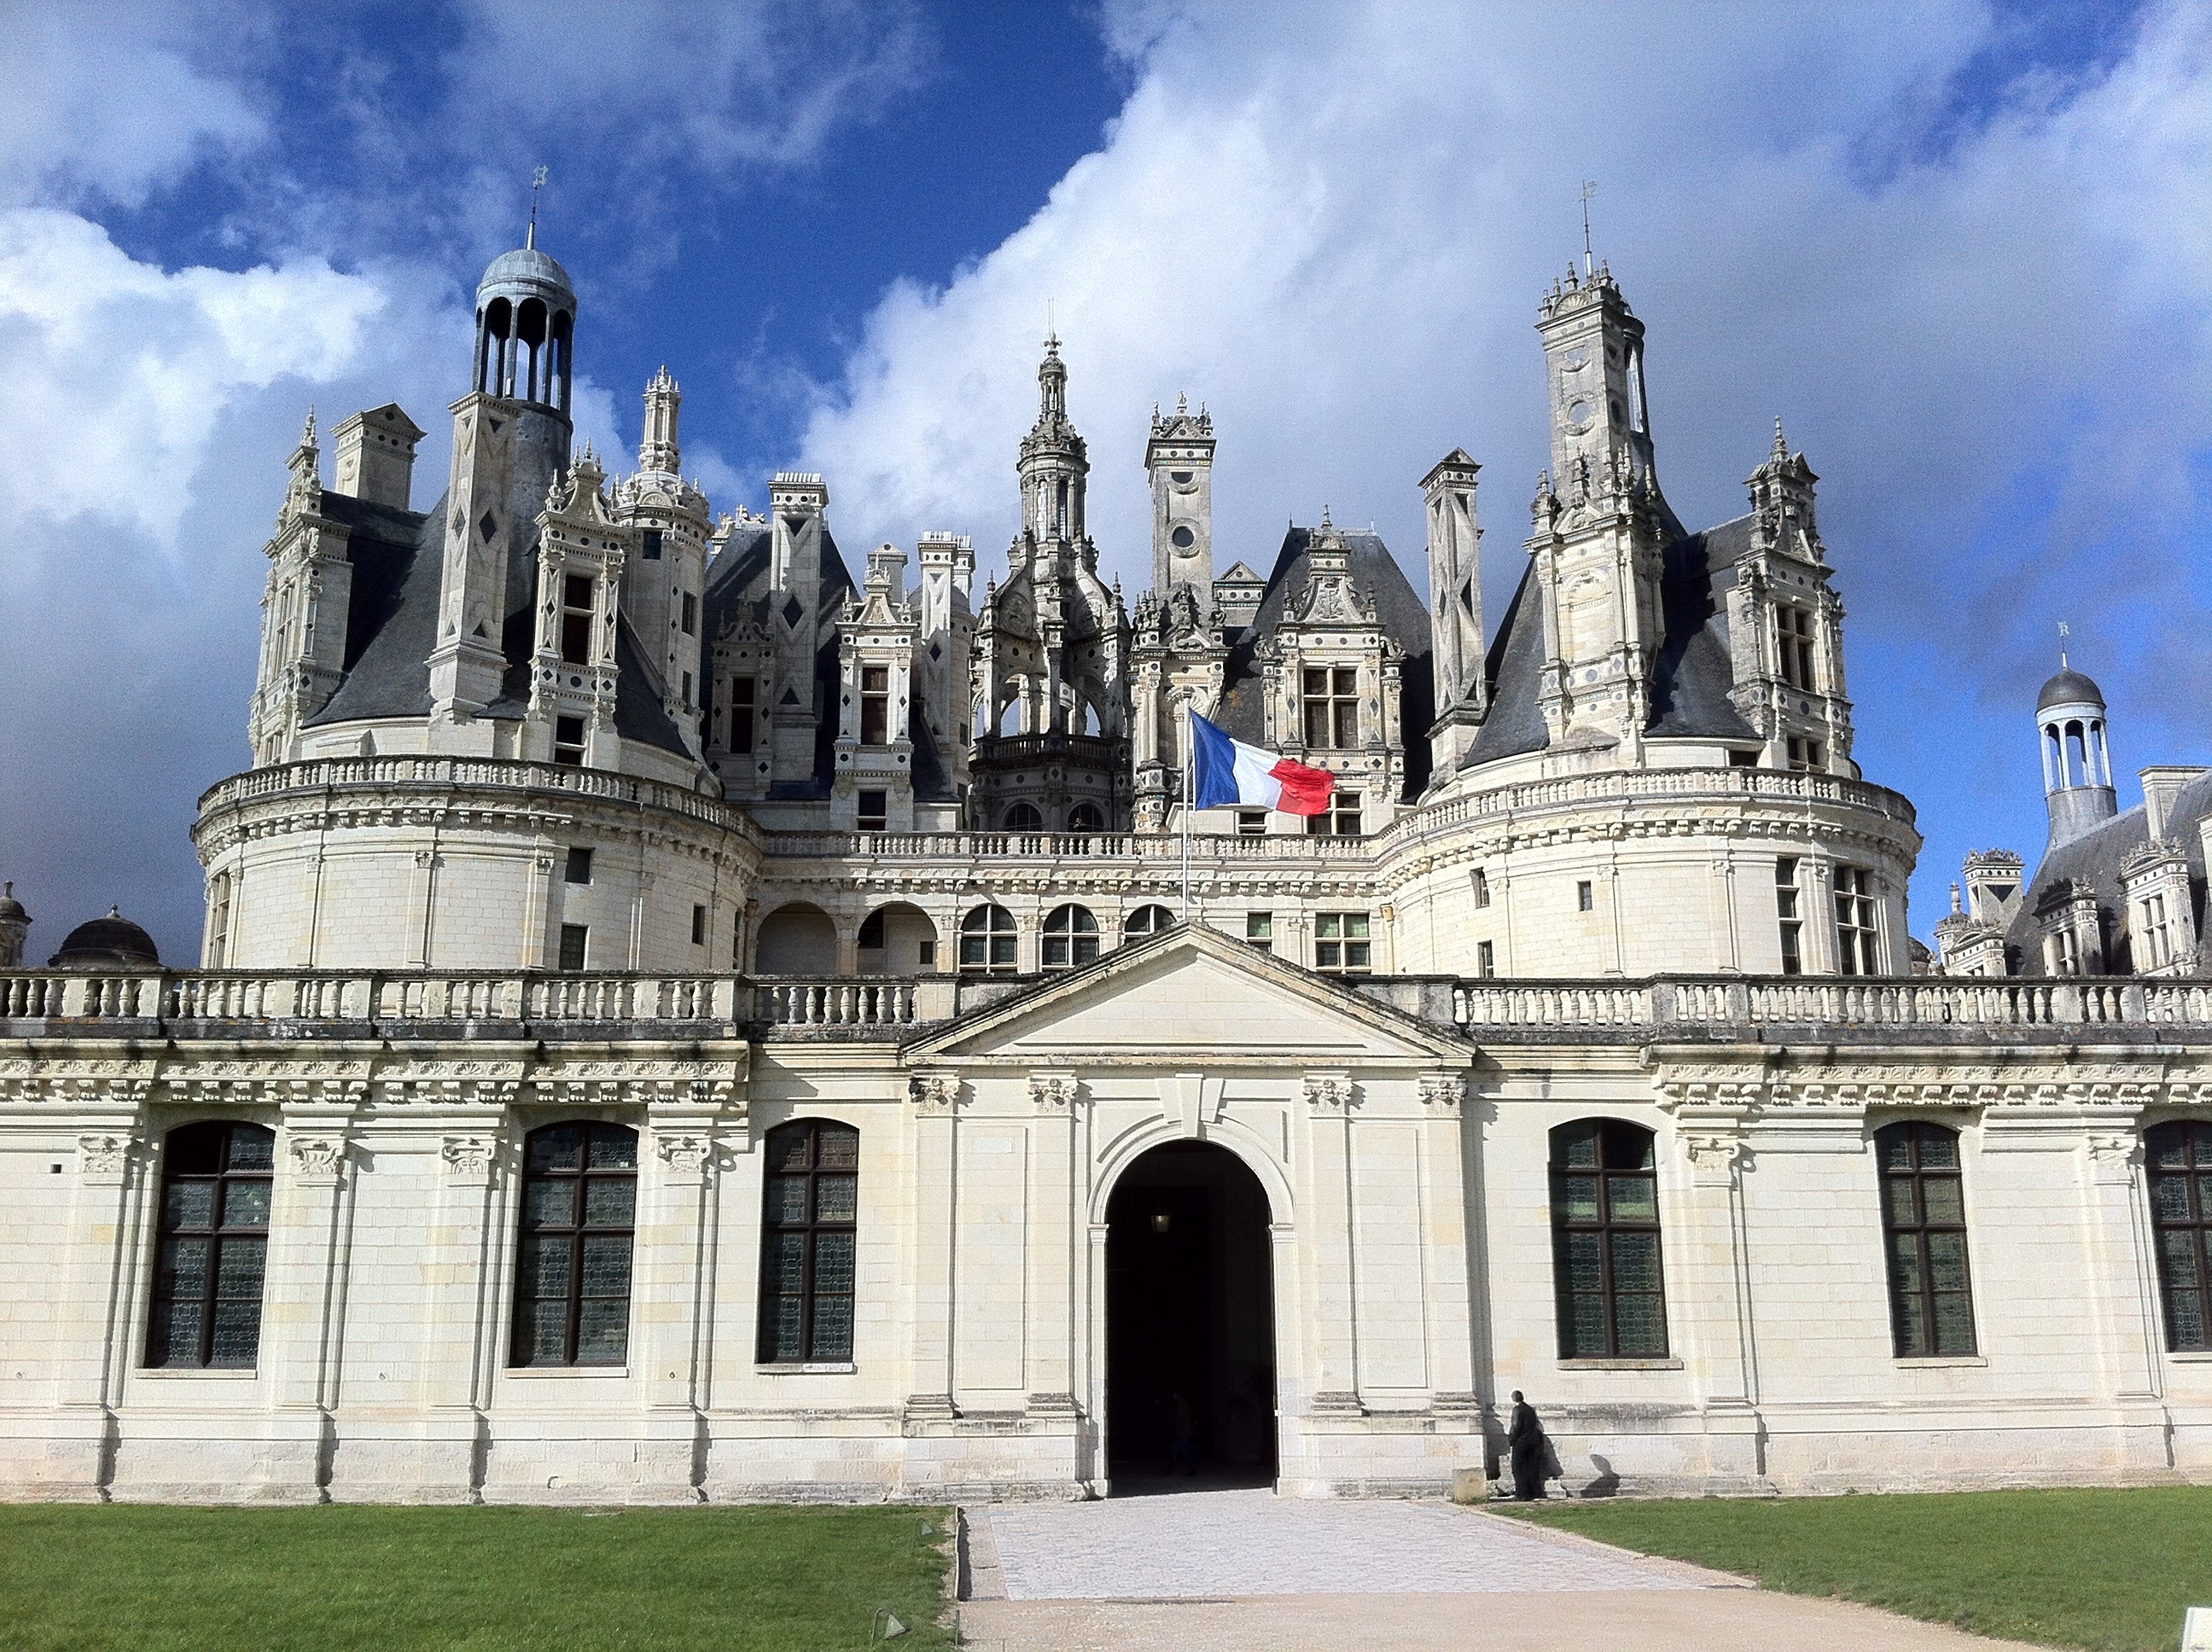
architecture, building, chateau, palace, france, castle, landmark, facade, church, cathedral, place of worship, monastery, basilica, chateaux, province, chambord, gothic architecture, tours, historic site